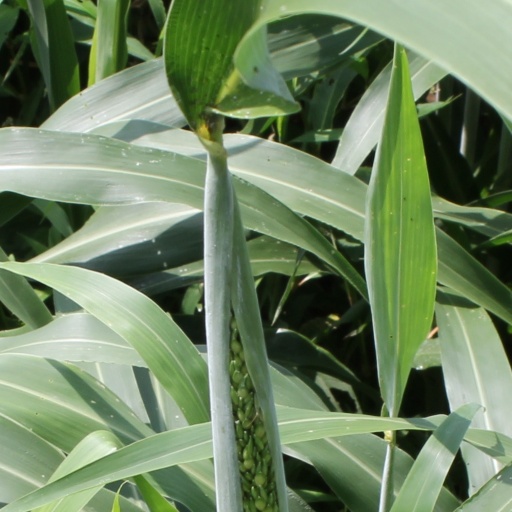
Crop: sorghum